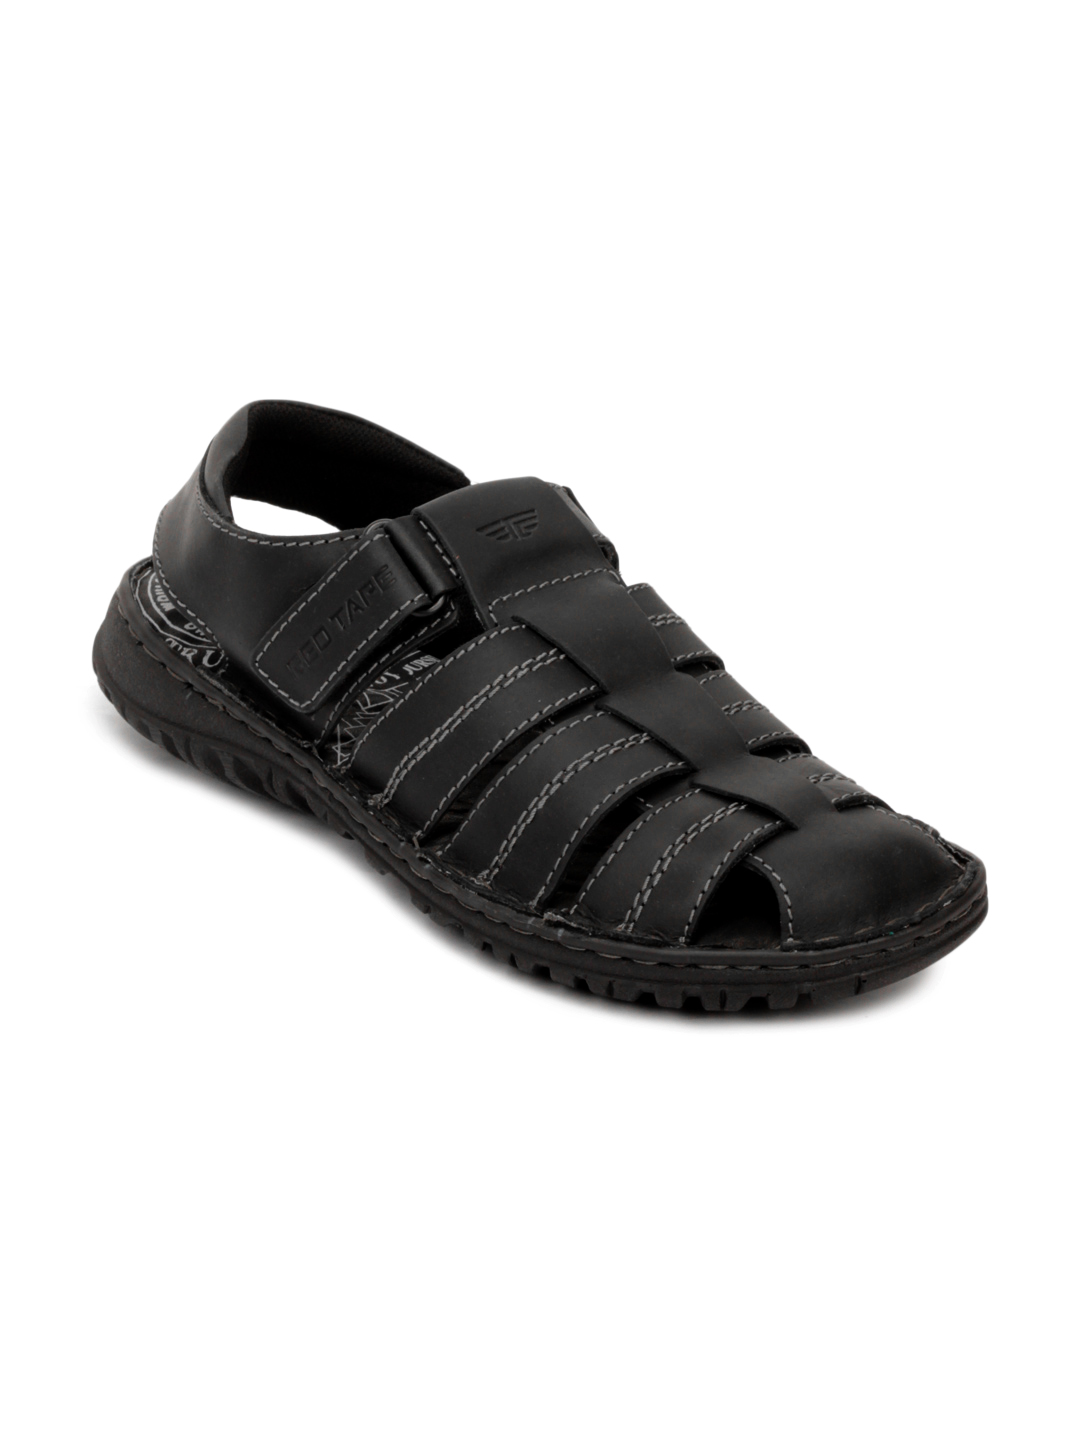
Red Tape Men Black Sandals
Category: Footwear / Sandal / Sandals
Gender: Men
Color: Black
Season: Summer 2012
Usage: Casual